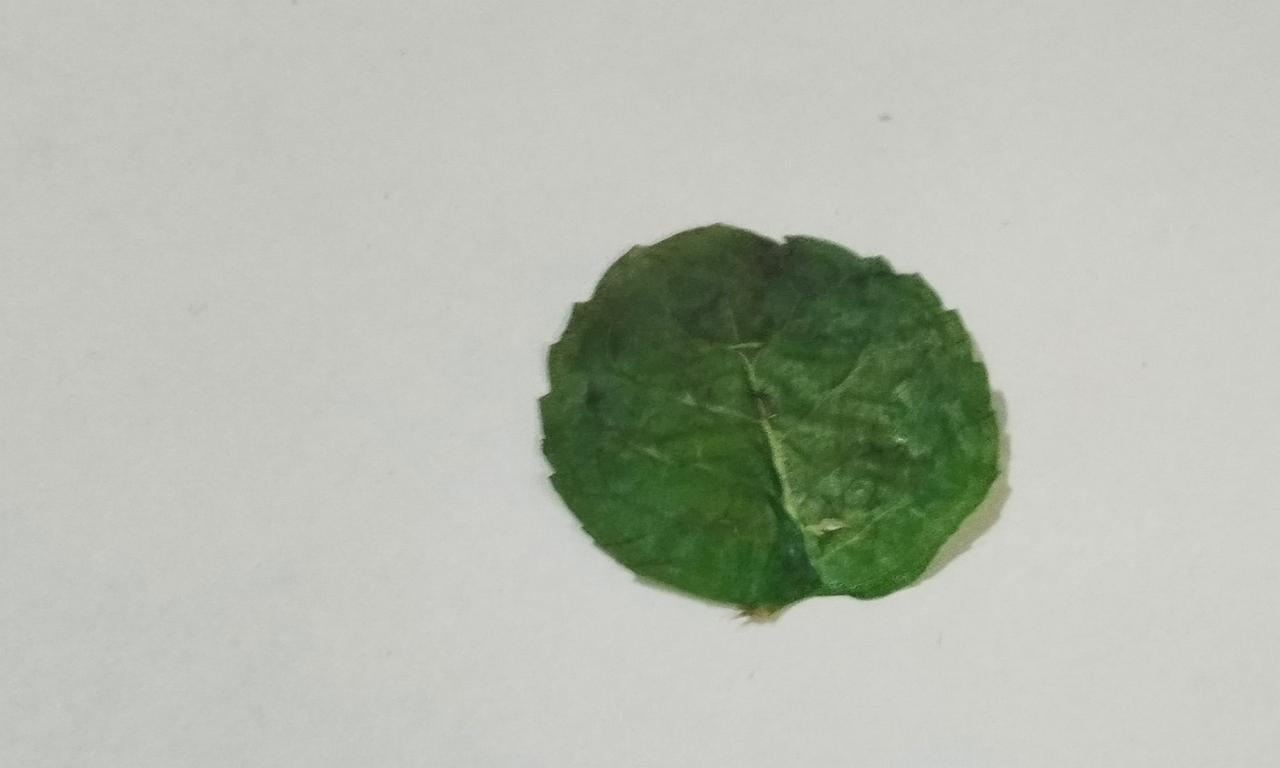
Label: Dried